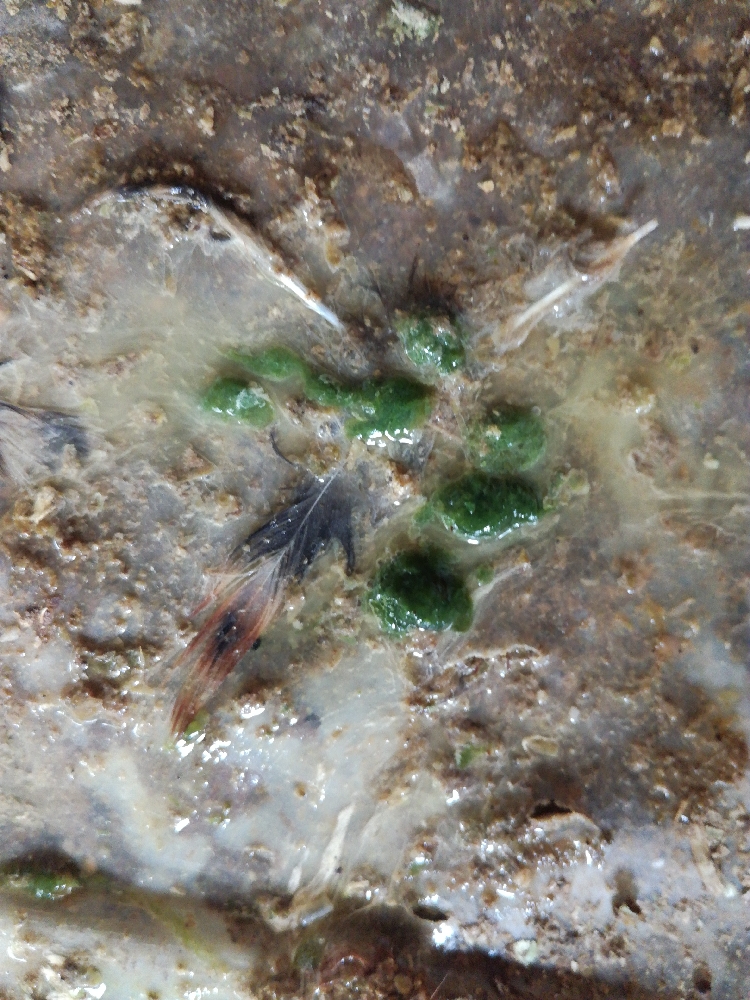
PCR-confirmed diagnosis: Newcastle disease